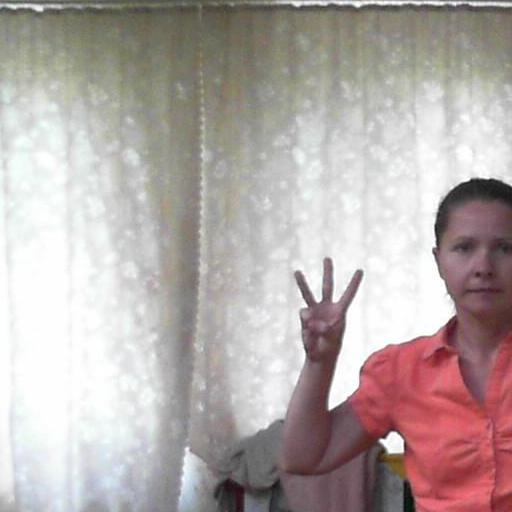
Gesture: three